Spree (candy)

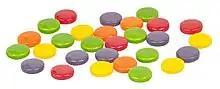
Spree candy pieces

Spree is a candy manufactured by The Willy Wonka Candy Company, a brand owned by the Ferrara Candy Company unit of Ferrero SpA. Spree was created by the Sunline Candy Company, later renamed Sunmark Corporation, of St. Louis, Mo., in the mid-1960s. Spree was an idea of an employee named John Scout. In the 1970s the brand was bought by Nestlé, which markets the candy under the Willy Wonka brand.